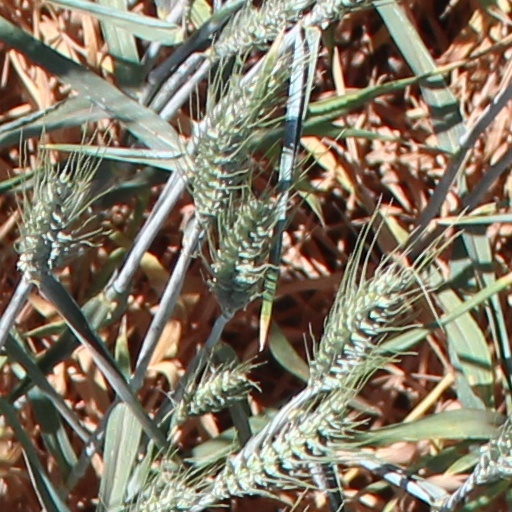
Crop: wheat